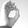
ASL letter: O